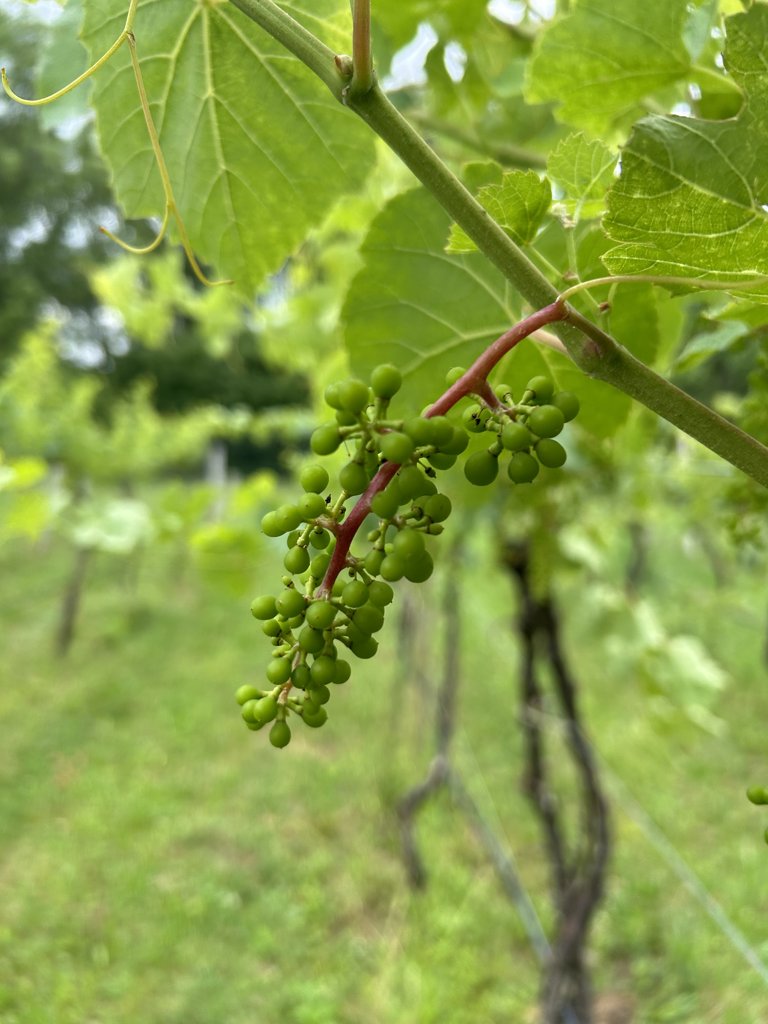
Berries visible: 89
Grape clusters: 1